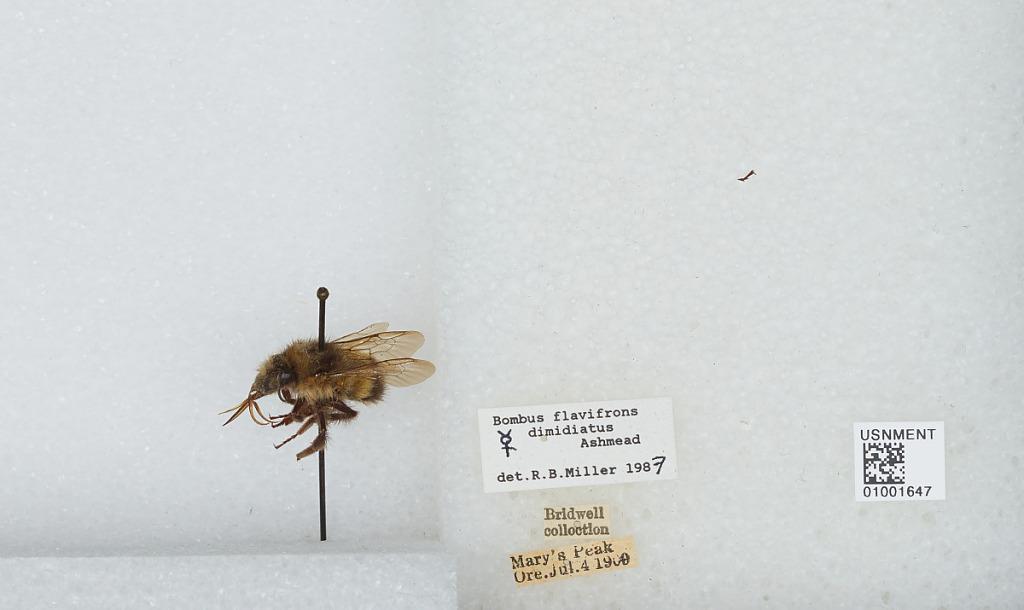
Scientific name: Bombus (Pyrobombus) flavifrons Cresson
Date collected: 1909-7-4
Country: United States
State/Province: Oregon
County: Benton
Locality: Marys Peak
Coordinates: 44.5044, -123.552
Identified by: Miller, R. B.